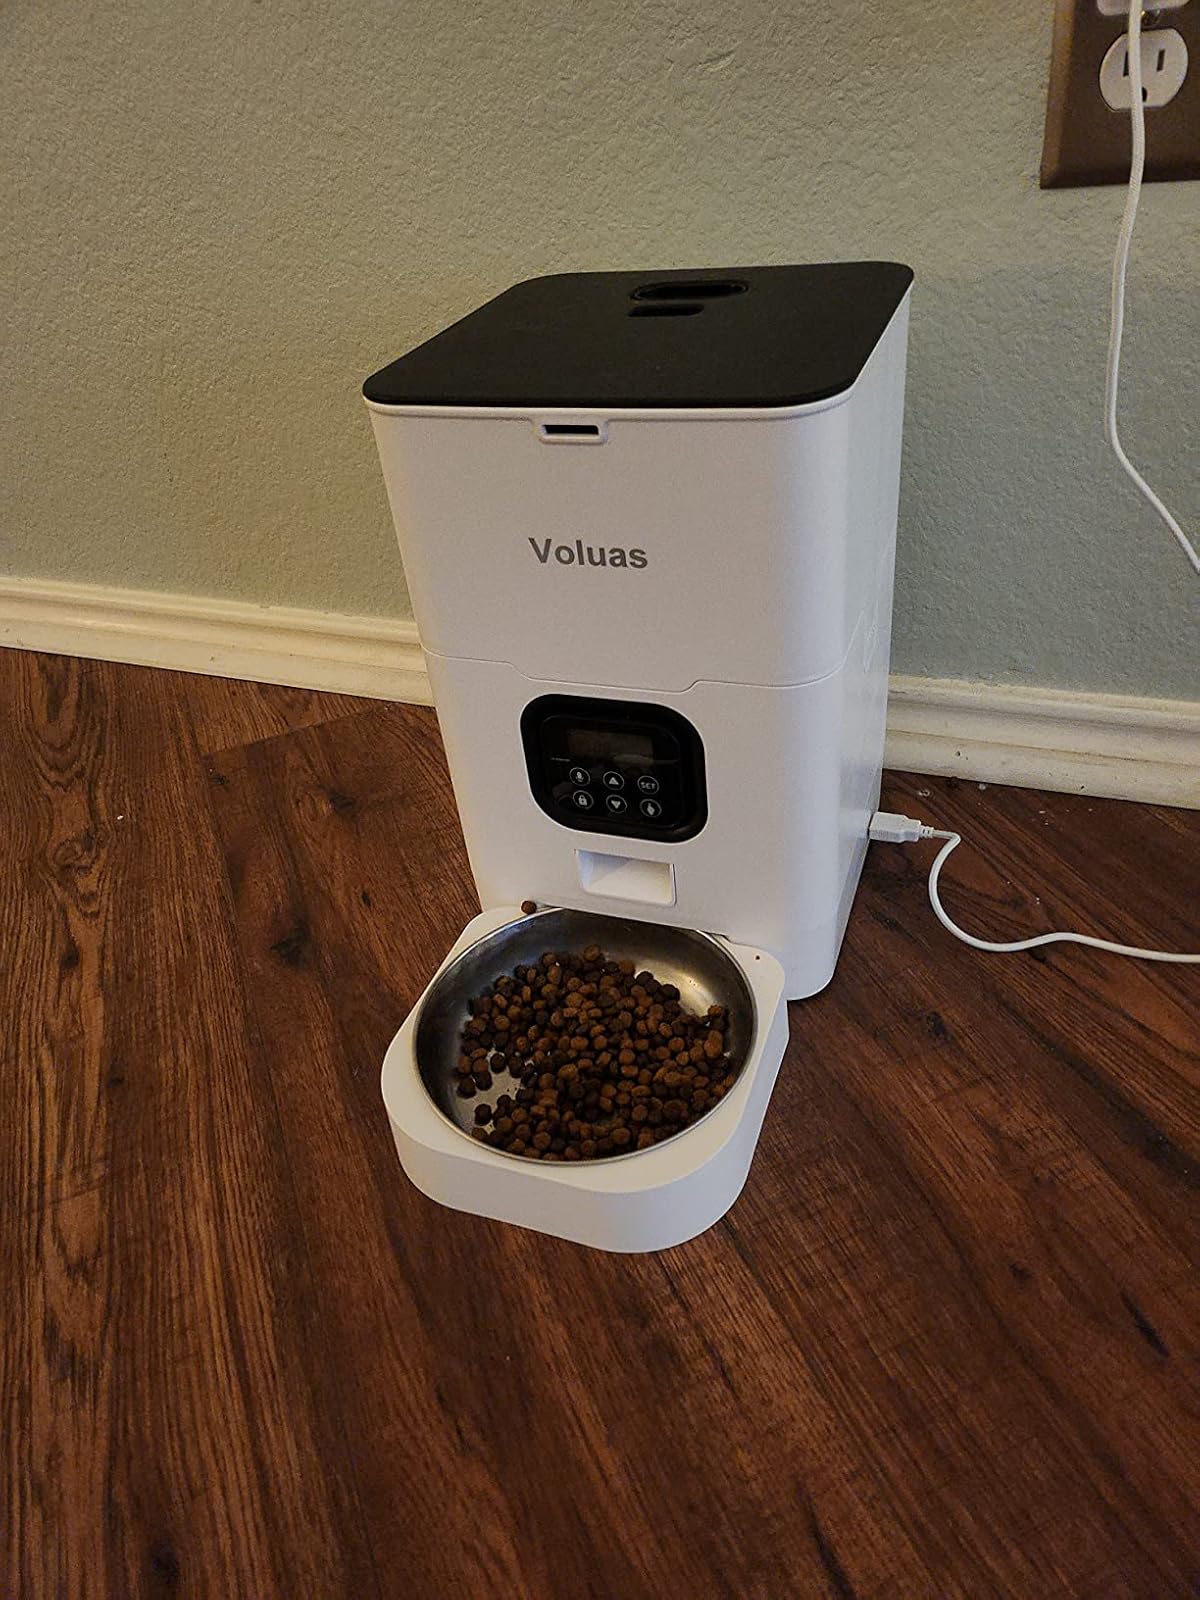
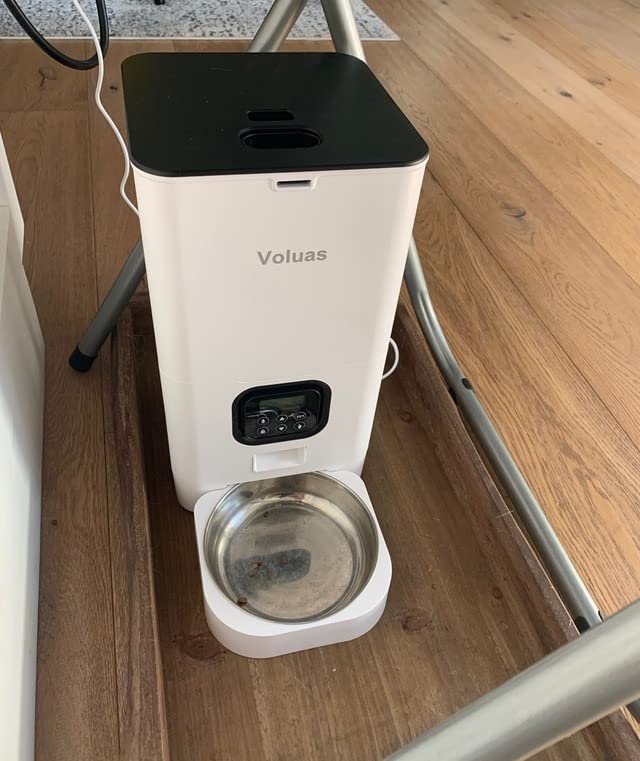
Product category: items_feeder
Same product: yes